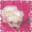
Label: dog